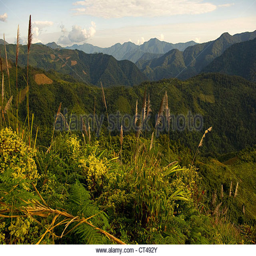
indian state borders country and unitary state .